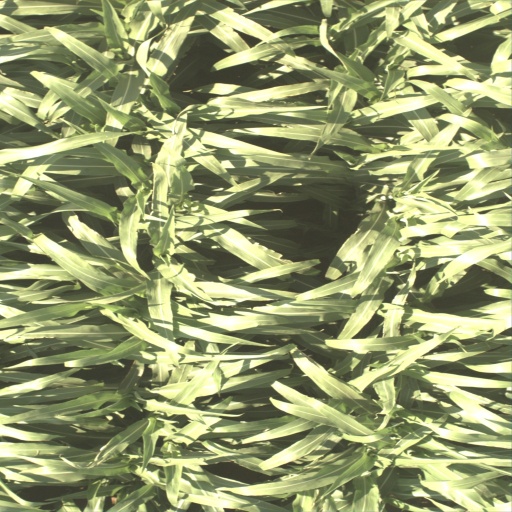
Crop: sorghum